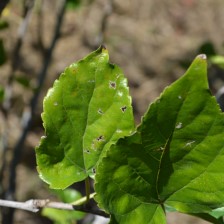
Variety: Kamphaengsaeng42